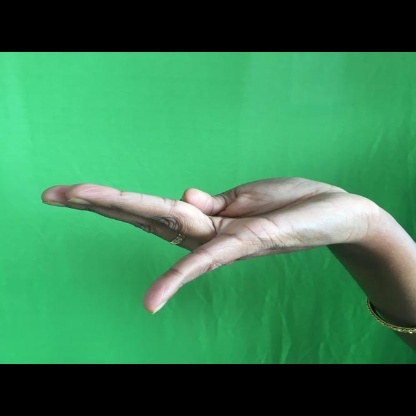
Mudra: Chaturam